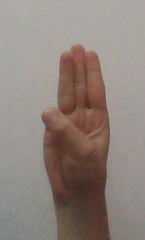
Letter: thaa